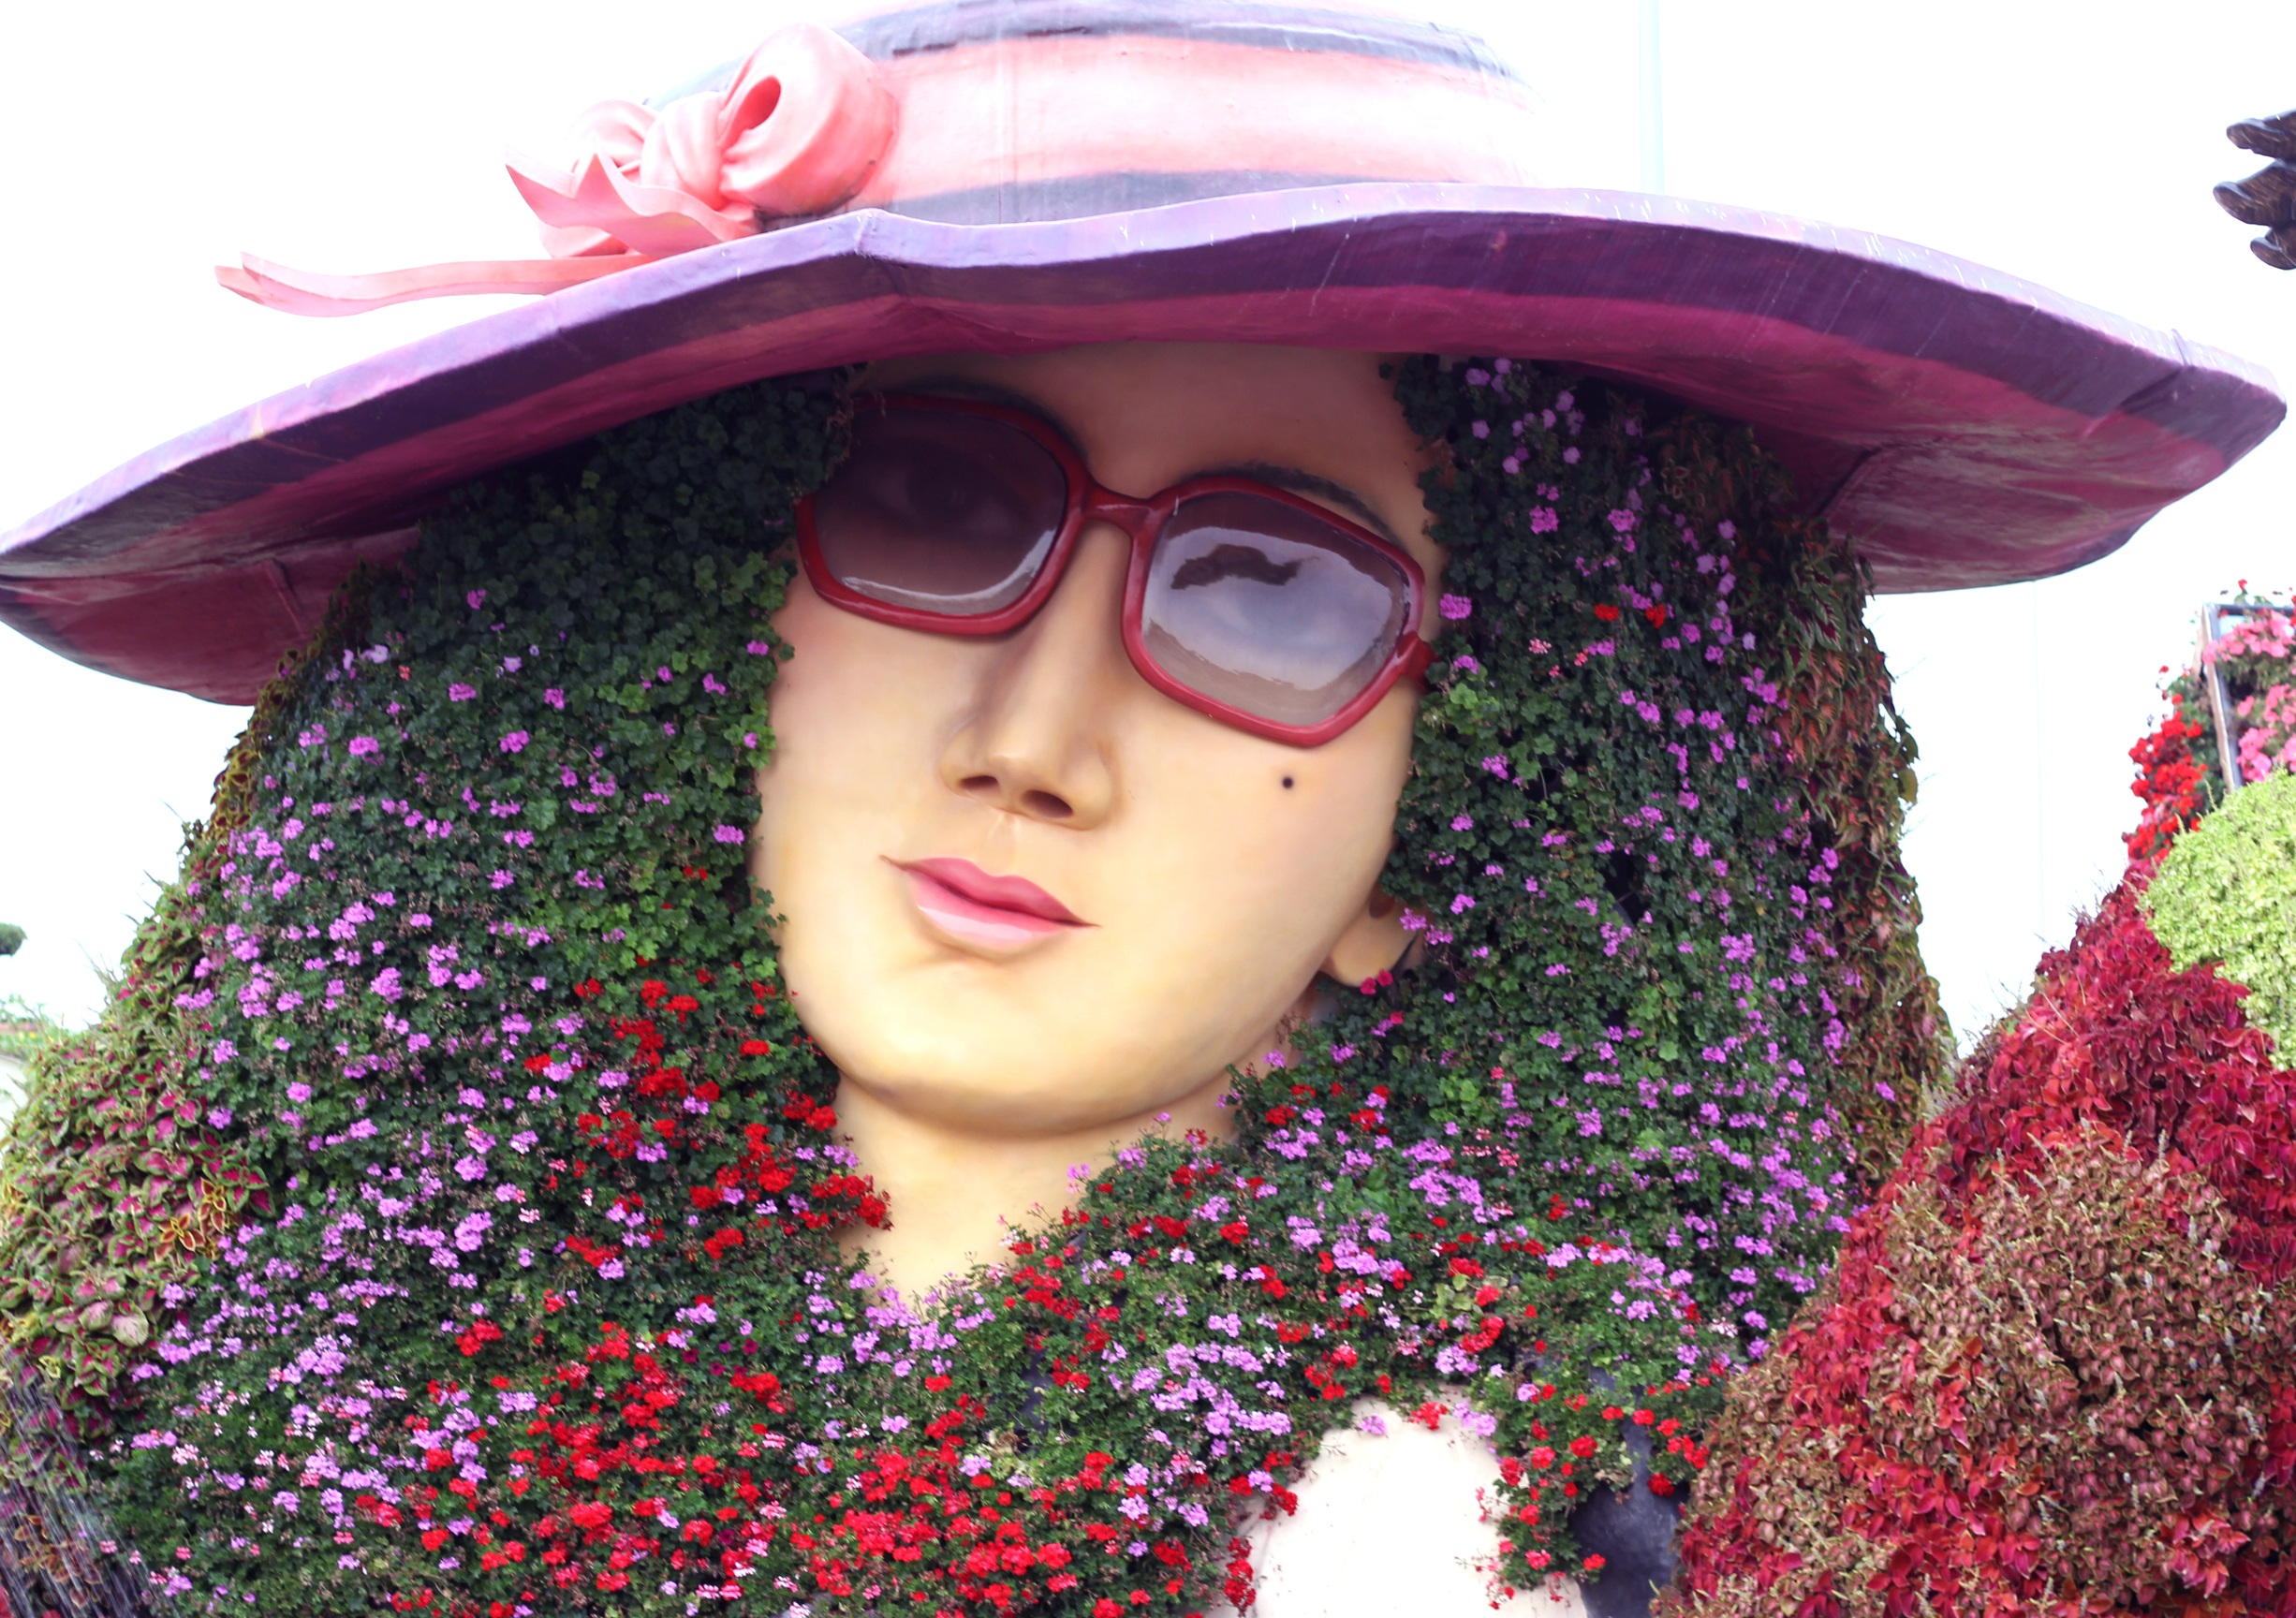
landscape, nature, girl, hair, flower, floral, model, spring, red, color, dubai, hat, fashion, clothing, garden, lady, pink, botanical, hairstyle, dress, sunglasses, eye, glasses, cap, head, beauty, uae, photo shoot, dubai miracle garden, fashion accessory, vision care